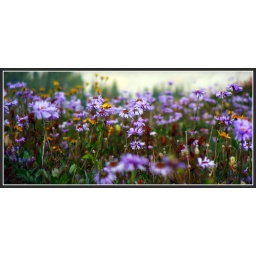
Climbing a mountain in Canada I came across these beauty flowers